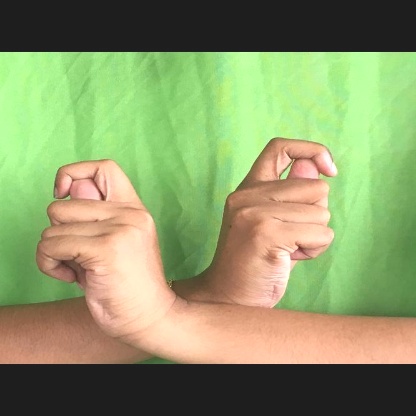
Mudra: Berunda